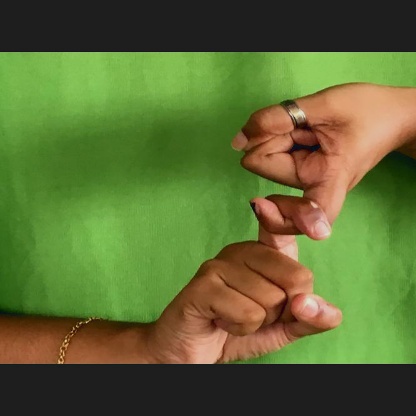
Mudra: Pasha